Timmy Chang

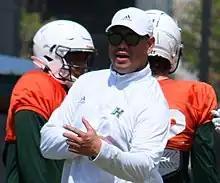
Chang in 2022

Timothy Kealii'okaaina Awa Chang (born October 9, 1981) is an American football coach and former quarterback who is currently the head coach of the Hawaii Rainbow Warriors. During his playing career at Hawaii, he set several major college football passing records, including the NCAA record for most all-time passing yards; this record was later eclipsed by Case Keenum in 2011, and Dillon Gabriel in 2024, although Chang still remains in third place.